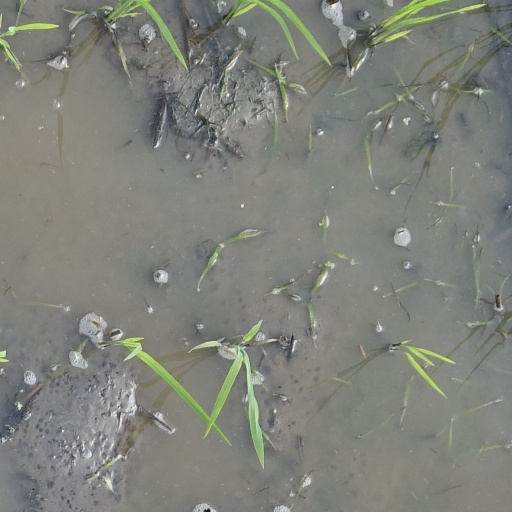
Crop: rice